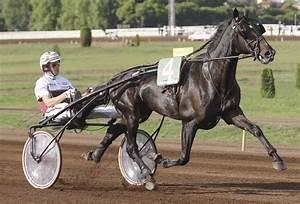
horse